Xenon gas MRI

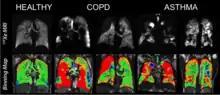
Xe Gas MRI of Healthy and Diseased Lungs. Colors show different intensities of Xe Gas.

Xe gas MRI is being researched as a diagnostic test for respiratory diseases, such as COPD, asthma, and emphysema. Spirometry pulmonary function tests are used to determine the condition of lung function. However, this is a fairly basic, global assessment of lung function that does not provide specific information about the lung structure and physiology. For structural information, X-Ray CT is most commonly used, but it exposes the patient to high doses of ionizing radiation and it provides no functional information Conventional H MRI is not effective in the lung airspace because of the minimal proton density. Xe gas MRI provides detailed, specific information about lung structure and function that are not safely or efficiently obtainable by existing technologies.